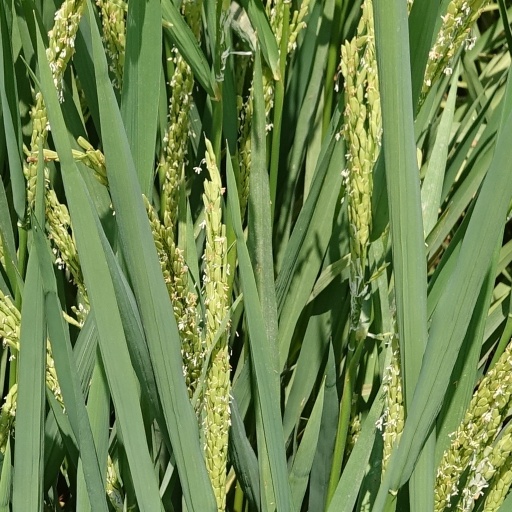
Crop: rice